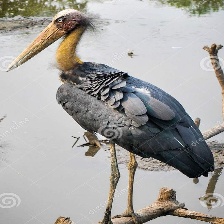
Species: LESSER ADJUTANT
Scientific name: LEPTOPTILOS JAVANICUS
ImageNet parent category: white_stork